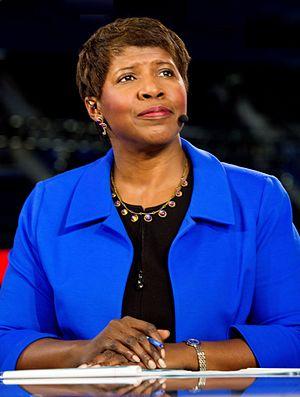
Gwendolyn L. Ifill, dite Gwen Ifill, née le 29 septembre 1955 et morte le 14 novembre 2016, est une journaliste américaine, lauréate du prix Peabody.